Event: Ecuador Earthquake
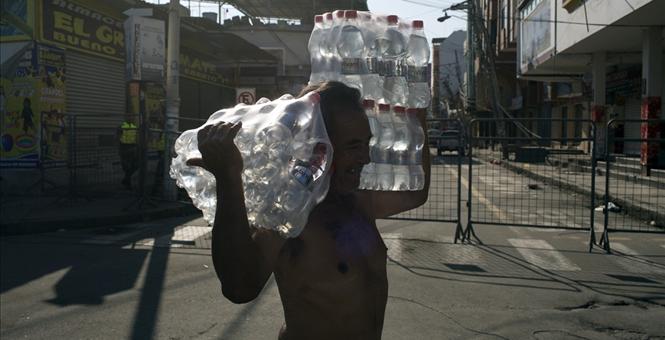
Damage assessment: no_damage